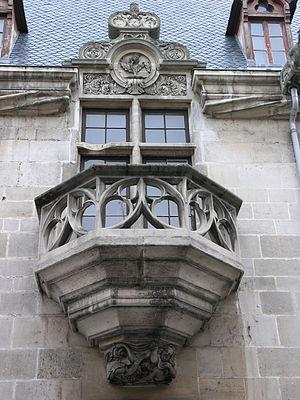
Matthieu-Prosper Morey est un architecte français né le 27 décembre 1805 à Nancy et décédé dans cette même ville le 5 juillet 1886.
Le palais des Ducs de Lorraine est l'ancienne demeure des ducs de Lorraine.